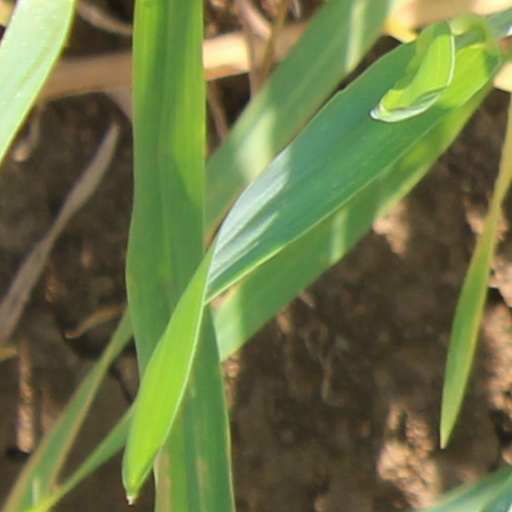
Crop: wheat